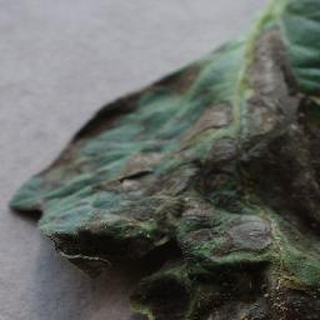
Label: tomato_early_blight